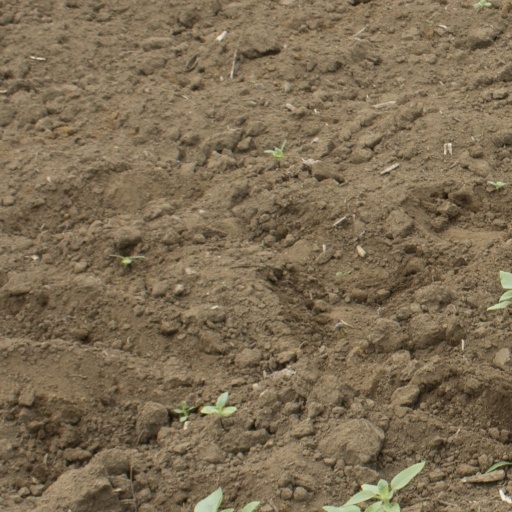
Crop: Jerusalem artichoke